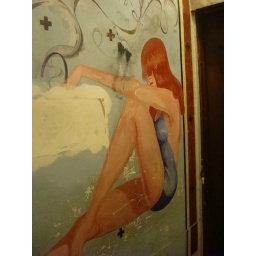
the mural on the wall of the men's room in the bar